Foreign policy of the John F. Kennedy administration

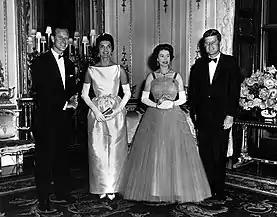

By 1960, the United Kingdom had ceased their work on a national missile system and Eisenhower offered to make the American GAM-87 Skybolt available to the British as soon as it was improved. The United Kingdom accepted the offer as the GAM-87 Skybolt would have ensured it a nuclear deterrent through most of the 1960s. By mid-1962, however, US Defense Secretary Robert McNamara had deemed the Skybolt project "excessively expensive... with serious technical flaws" and decided to cancel it.